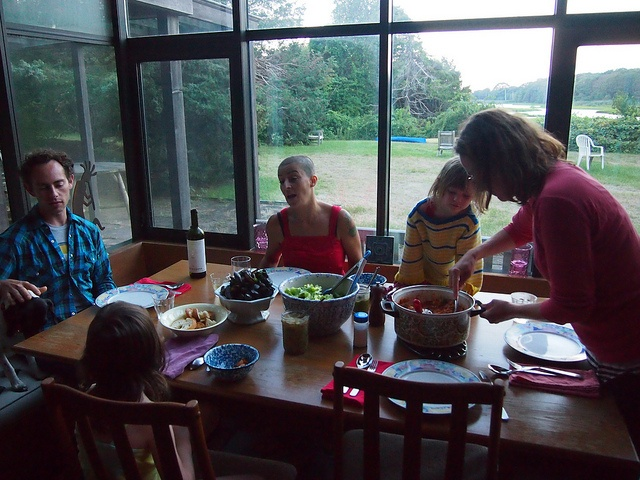
a family eating together in a dining table
A group of people sitting around a wooden table.
A group of people sitting around a table eating together
A group of people gather at a table for a family dinner.
A full view of some people having lunch around the table.